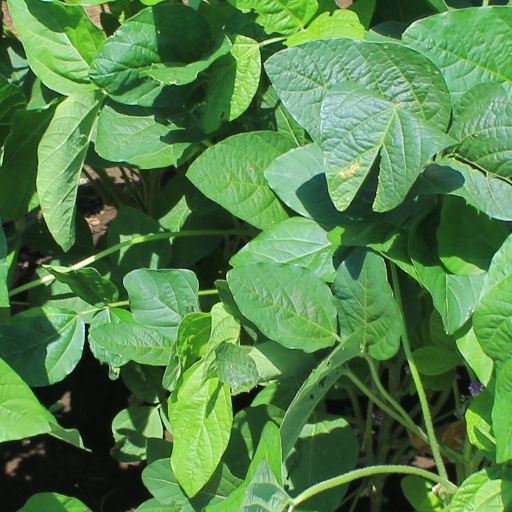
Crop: soybean